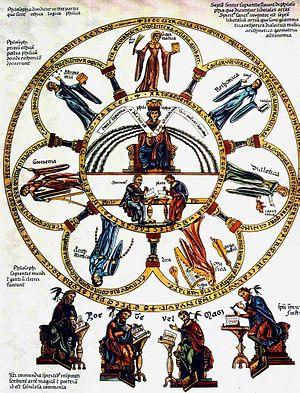
La philosophie, du grec ancien φιλοσοφία, signifiant littéralement « amour de la sagesse », est une démarche de réflexion critique et de questionnement sur le monde, la connaissance et l'existence humaine. Elle existe depuis l'Antiquité en Occident et en Orient, à travers la figure du philosophe, non seulement en tant qu'activité rationnelle mais aussi comme mode de vie. L'histoire de la philosophie permet d'appréhender son évolution.
Les renaissances médiévales sont des périodes du Moyen Âge occidental qui se caractérisent par un renouveau culturel significatif à l'échelle européenne.
L'Histoire de la philosophie est l'histoire des théories et des doctrines qui ont été formulées par les philosophes à travers les époques. Les premières traces historiques de ce qu'on appelle la philosophie apparaissent, en Occident, dans l'Antiquité grecque, avec les penseurs présocratiques, puis avec Socrate, qu'on considère comme le véritable père de cette discipline, et ceux qui ont suivi son sillage. La discipline poursuit son développement à l'époque hellénistique, en particulier avec le stoïcisme, l'épicurisme, le cynisme et le scepticisme, qui se prolongent dans l'Antiquité romaine. Dès l'Antiquité tardive et le haut Moyen Âge, le néoplatonisme et la philosophie chrétienne établissent un pont entre la philosophie et la religion, et c'est en lien étroit avec la théologie et la philosophie gréco-arabe que se développe la philosophie médiévale, comme en témoigne l'importance de la scolastique à cette époque.
Augustin d'Hippone ou Saint Augustin, né le 13 novembre 354 à Thagaste, un municipe de la province d'Afrique, et mort le 28 août 430 à Hippone, est un philosophe et théologien chrétien romain de la classe aisée. Avec Ambroise de Milan, Jérôme de Stridon et Grégoire le Grand, il est l'un des quatre Pères de l'Église occidentale et l’un des trente-six docteurs de l’Église.
La renaissance du XIIᵉ siècle est une période majeure de renouveau du monde culturel au Moyen Âge, mise en évidence par les travaux des historiens Charles H. Haskins, Jacques Le Goff ou encore Jacques Verger.
Une encyclopédie est un ouvrage de référence visant à synthétiser toutes les connaissances pour édifier le savoir et à en montrer l'organisation de façon à les rendre accessibles au public, dans un but d'éducation, d'information ou de soutien à la mémoire culturelle. Basé sur des autorités ou des sources valides et souvent complété par des exemples et des illustrations, ce genre d'ouvrage privilégie un style concis et favorise la consultation par des tables et des index. Le terme a pris son sens moderne avec l'Encyclopédie ou Dictionnaire raisonné des sciences, des arts et des métiers.
La dialectique est une méthode de discussion, de raisonnement, de questionnement et d'interprétation qui occupe depuis l'Antiquité une place importante dans les philosophies occidentales et orientales. Le mot « dialectique » trouve son origine dans le monde grec antique. Elle aurait été inventée par le penseur présocratique Zénon d'Élée, son emploi systématique dans les dialogues de Platon a popularisé l'usage du terme.